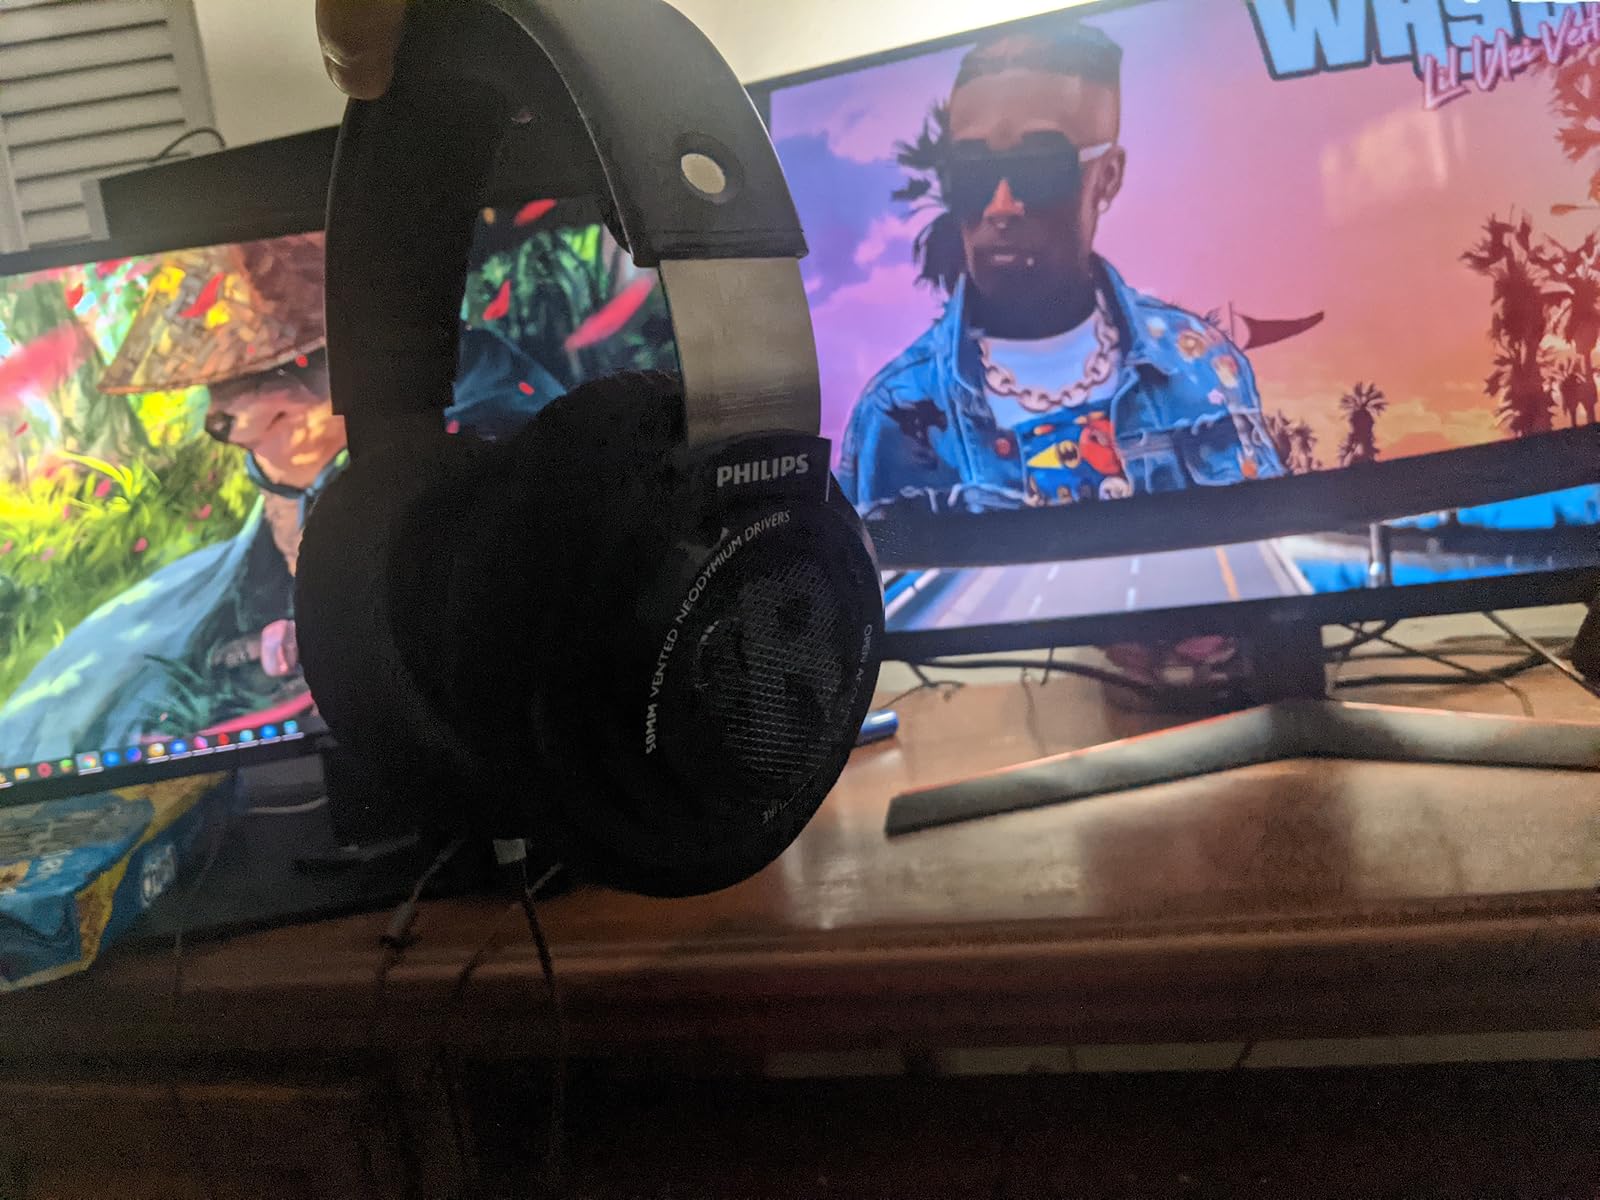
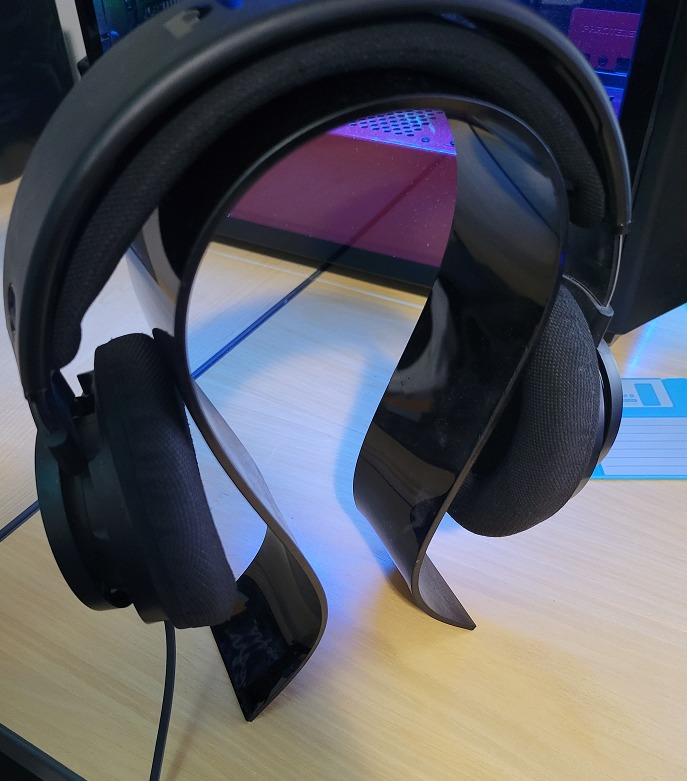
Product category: headphones
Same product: yes